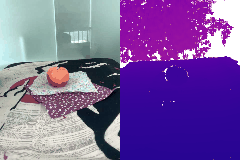
Label: tomato